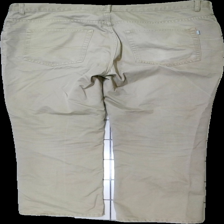
View: back
Type: Jeans
Category: Ladies
Brand: Not in the list
Brand text on label: nrt
Colors: Beige
Material: 100% bomull
Pattern: Logo print
Cut: Regular
Season: All
Stains: Major
Holes: Minor
Damage: stora smuts fläckar
Damage location: top center
Damage 2: litet hål
Damage 2 location: top left
Damage 3: stora smuts fläckar
Damage 3 location: middle center
Price range: <50
Recommended usage: Export
Description: beiga jeans